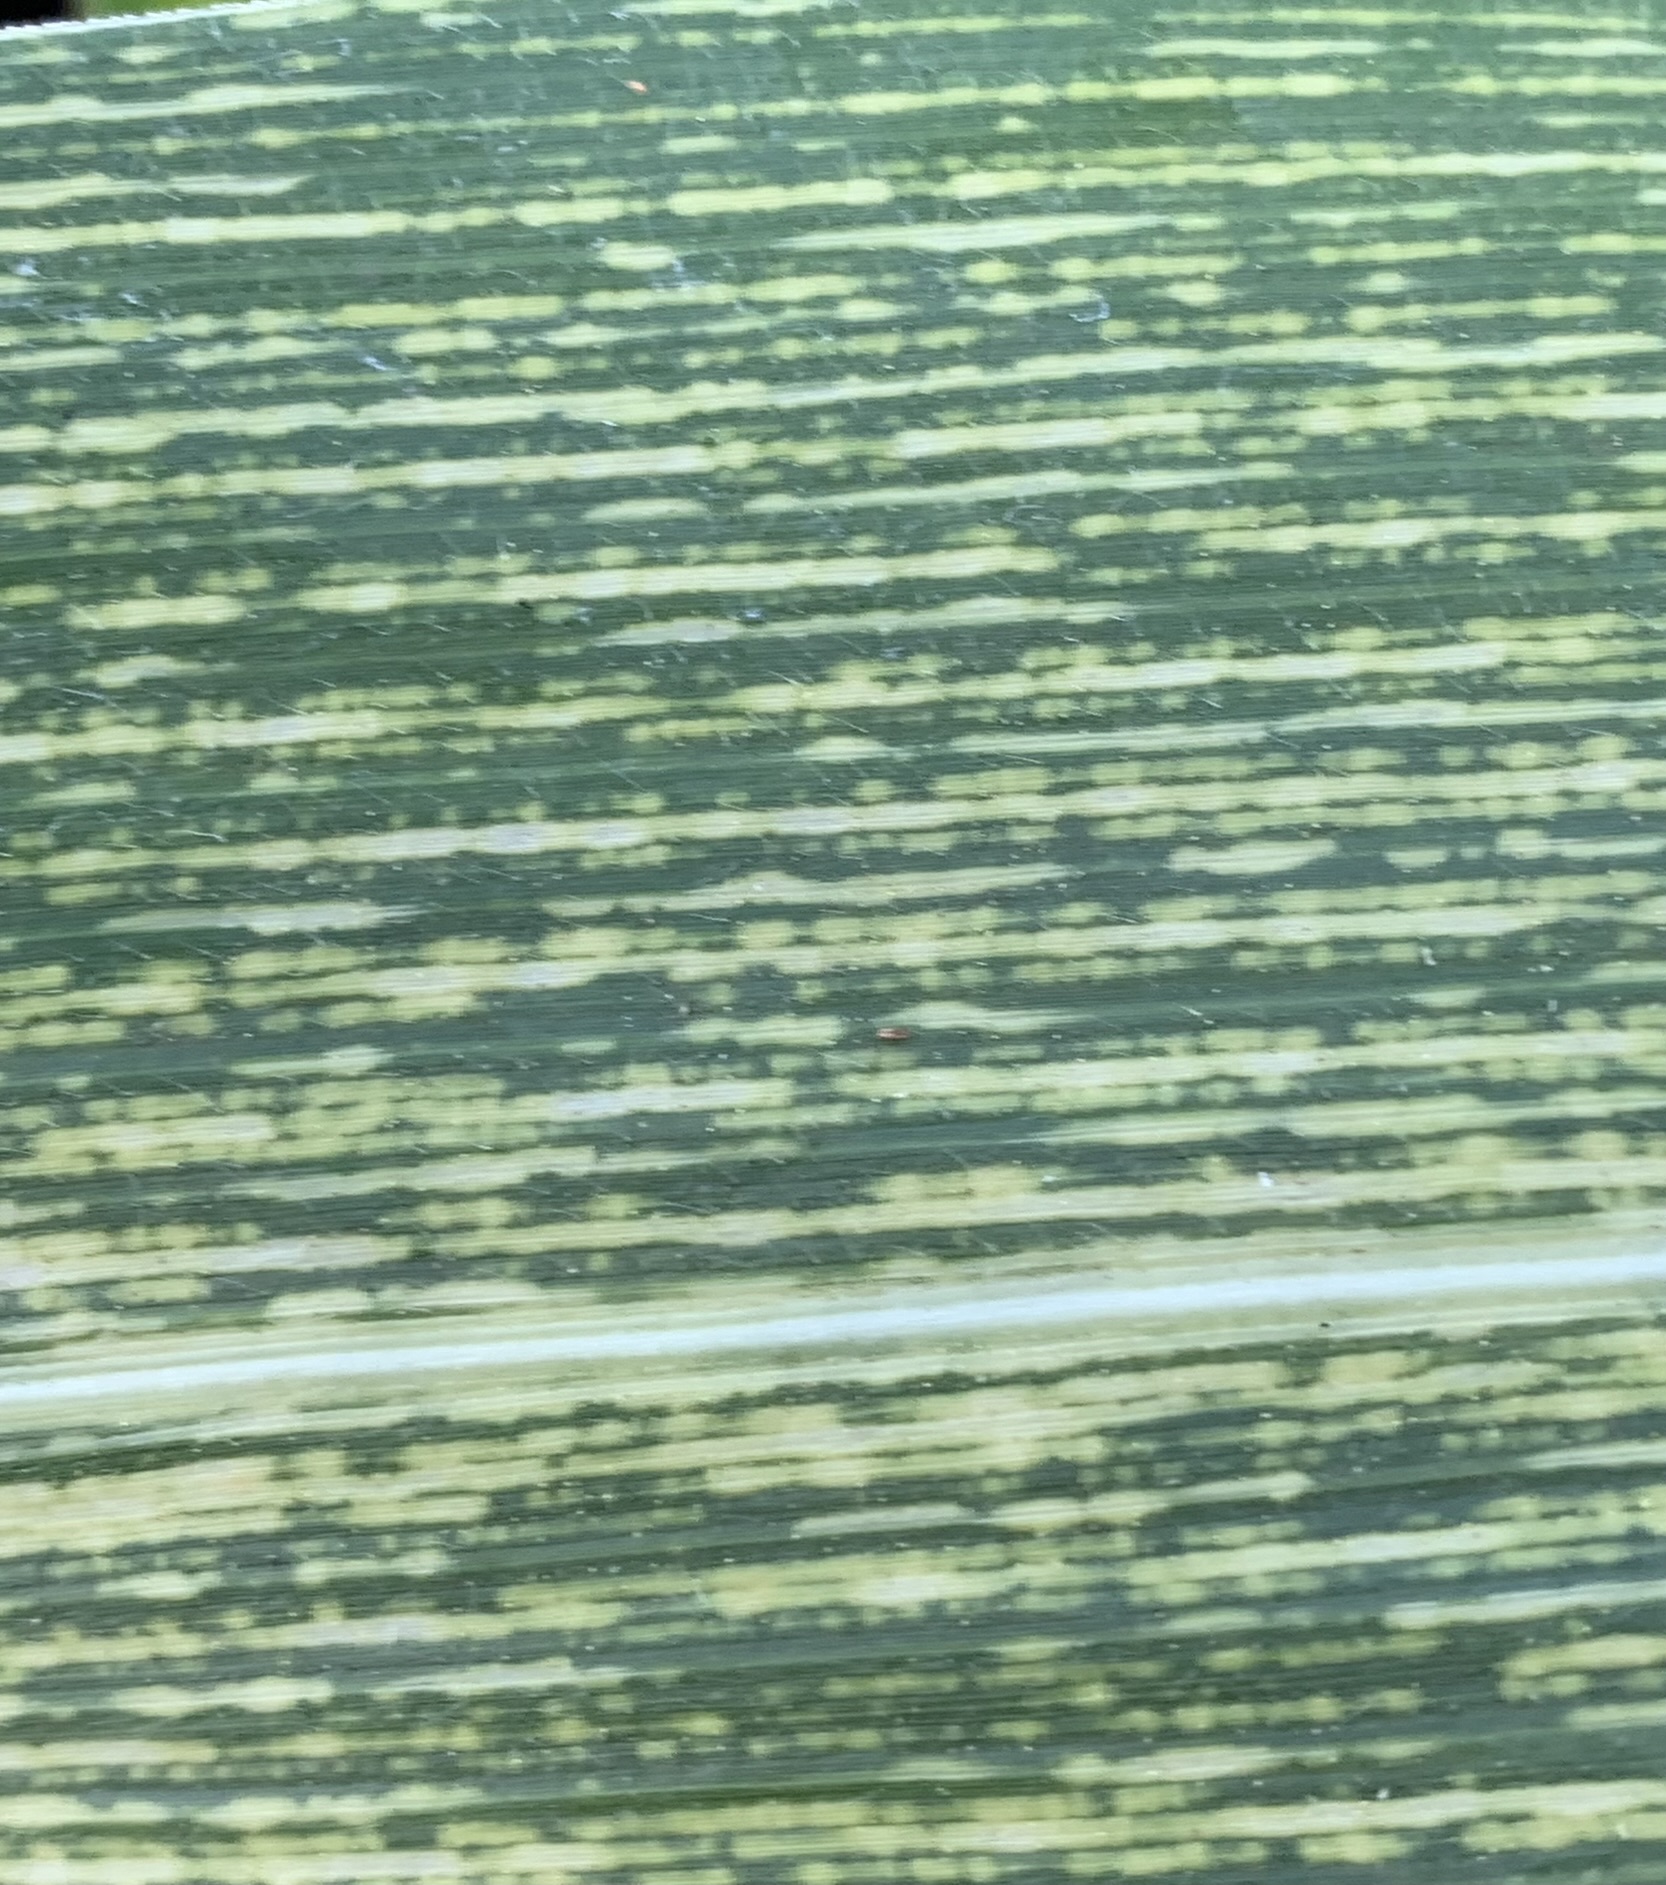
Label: MSV